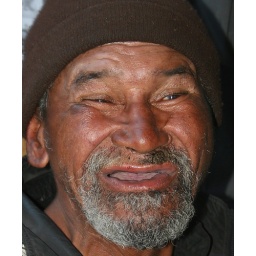
Old guy sitting on the pavement in Observatory,Cape Town